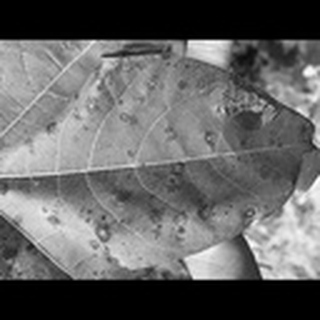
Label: cotton_target_spot